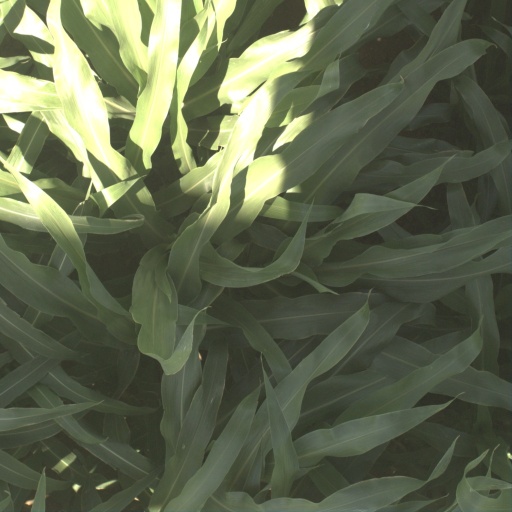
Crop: sorghum